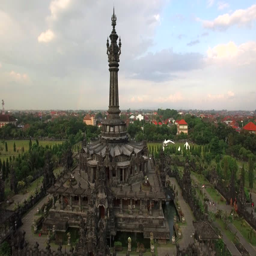
aerial view of the monument